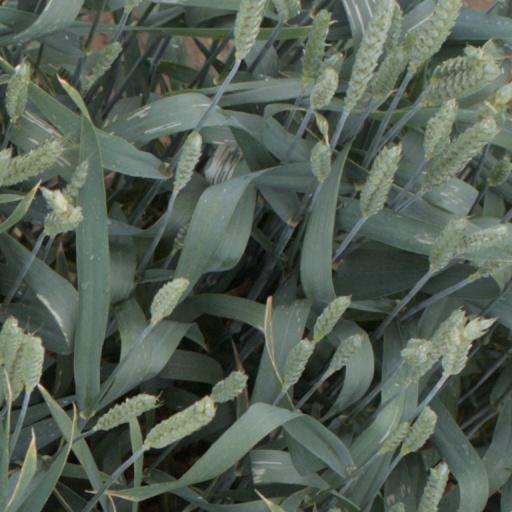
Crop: wheat